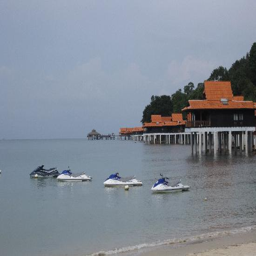
also chalets on stilts overlooking the sea